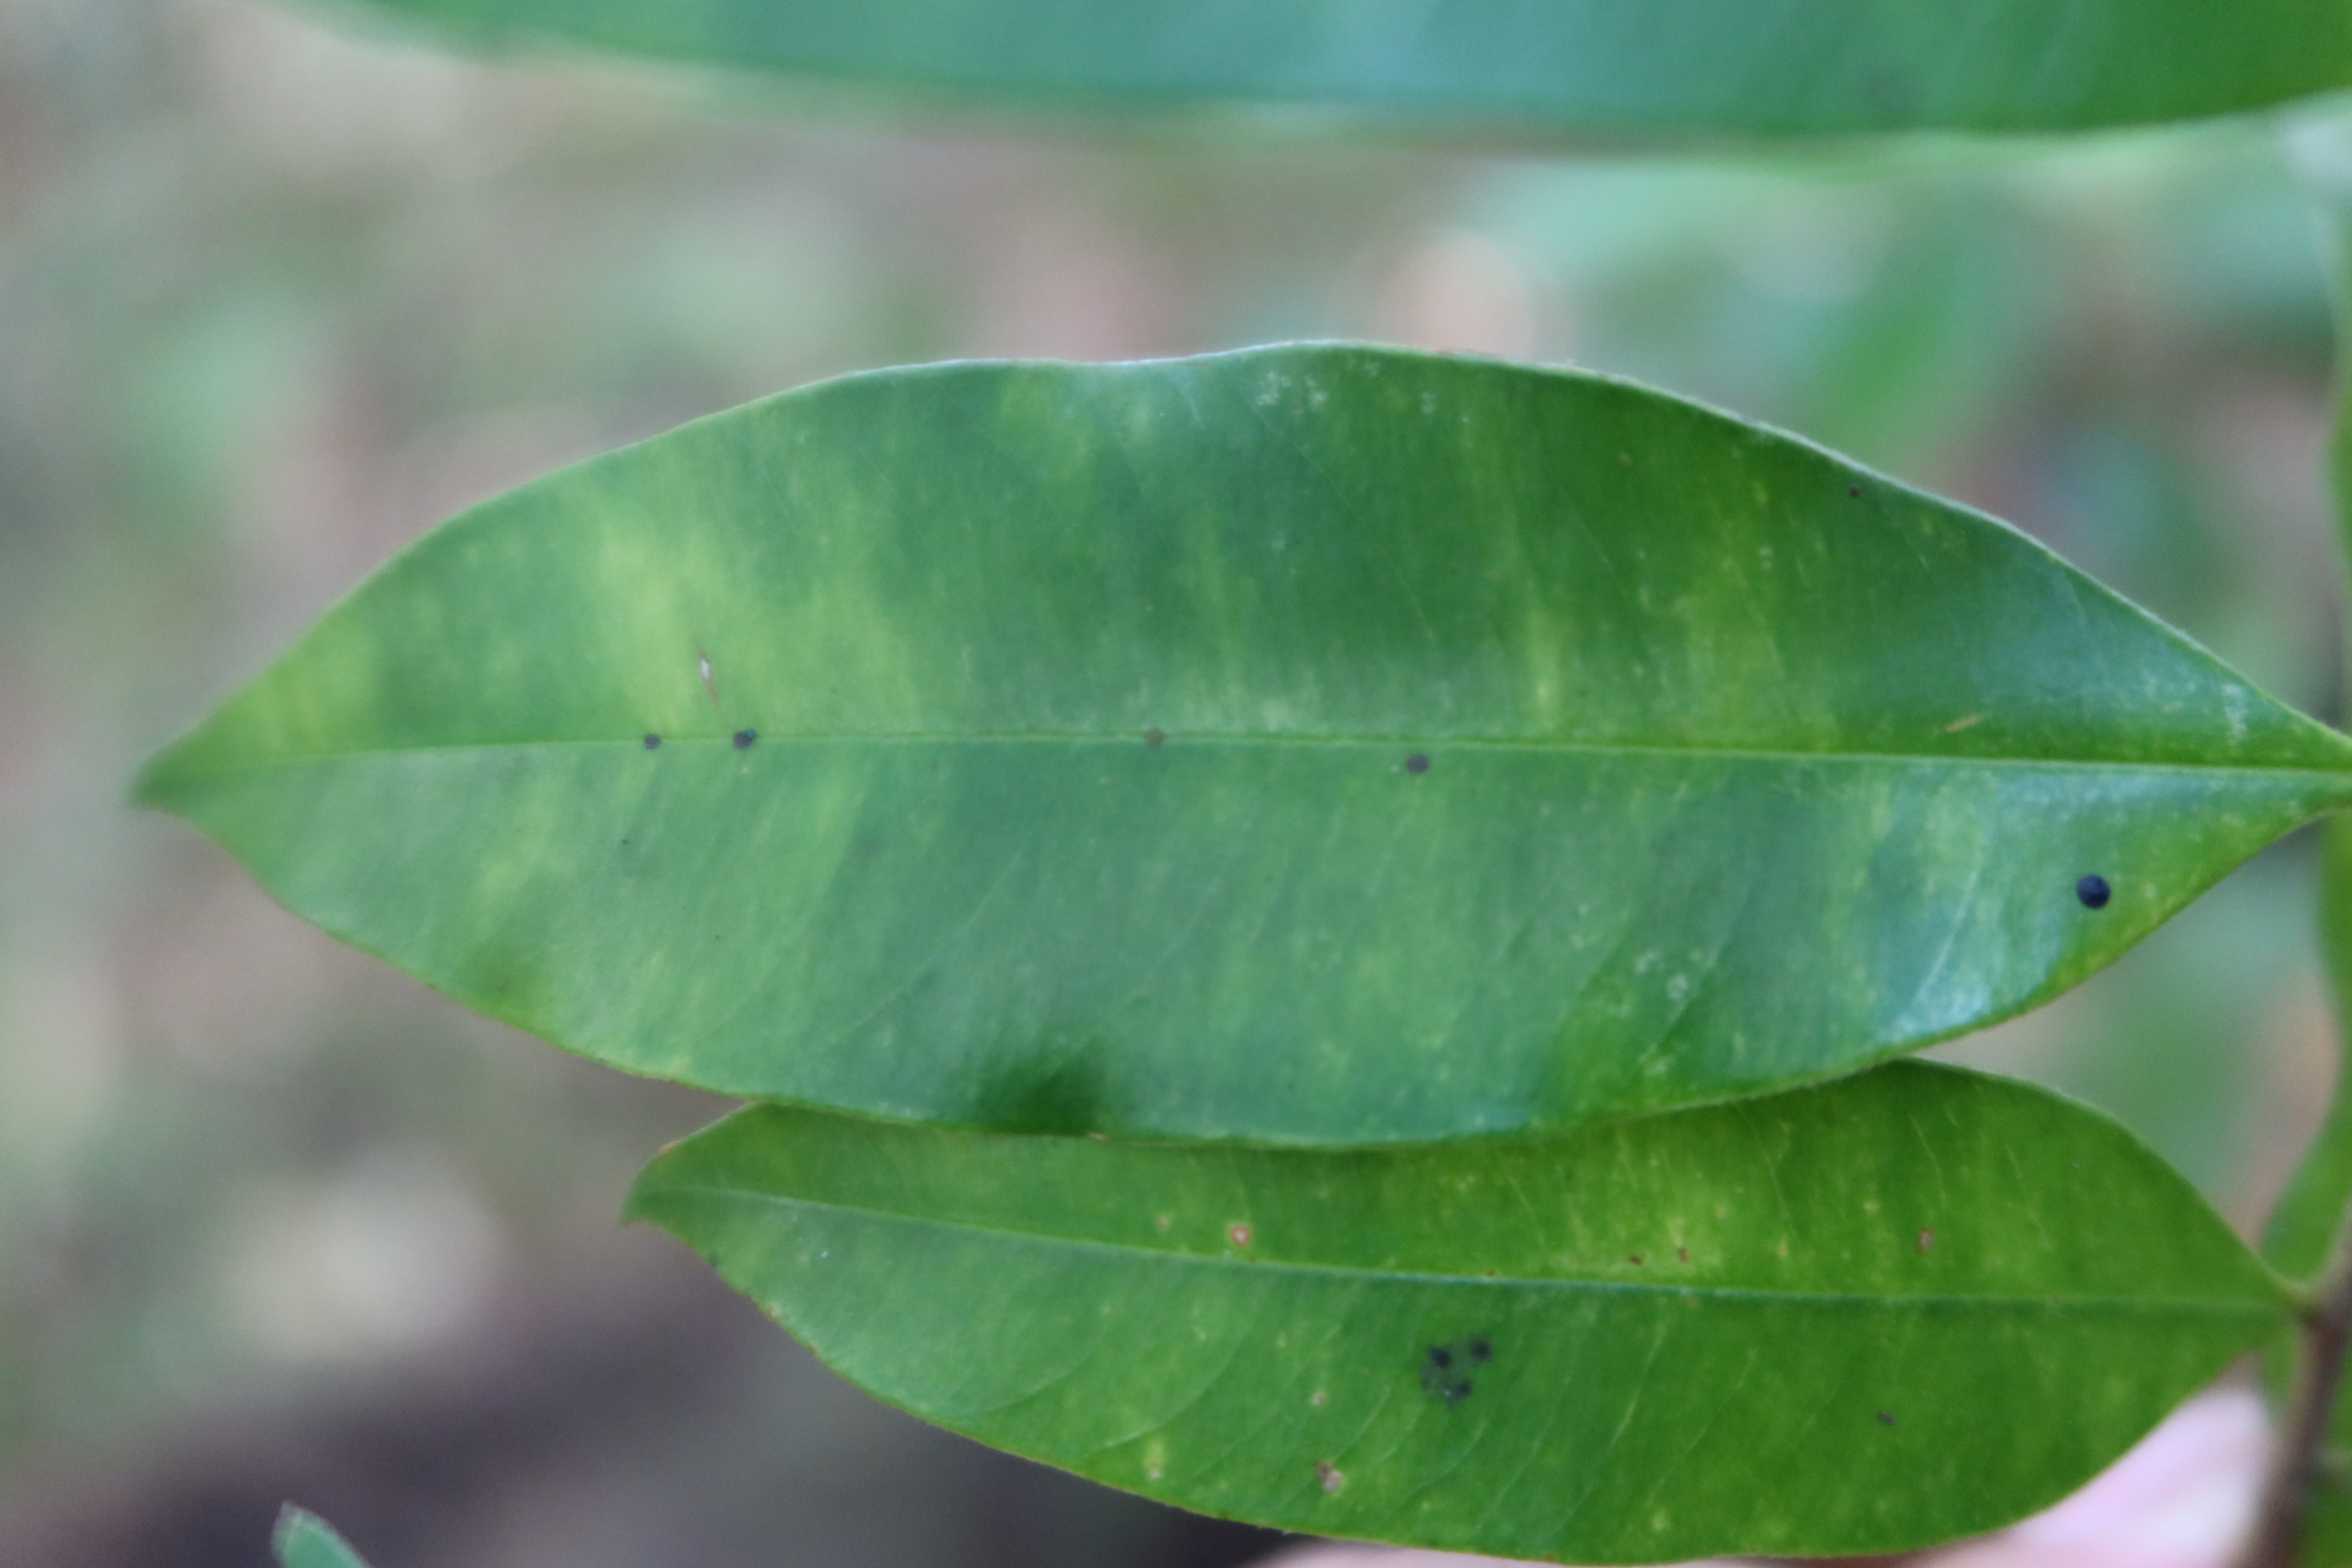
Label: Black spots